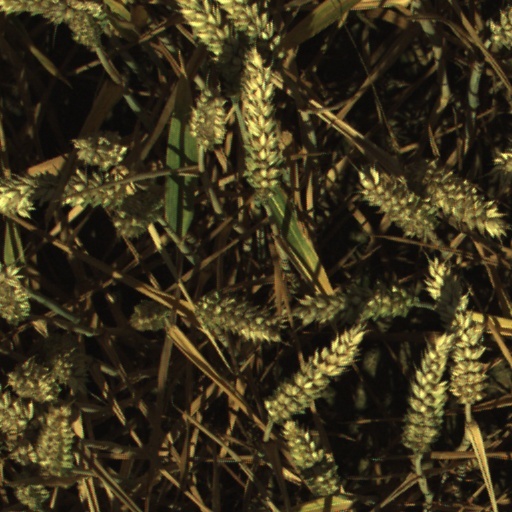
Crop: wheat